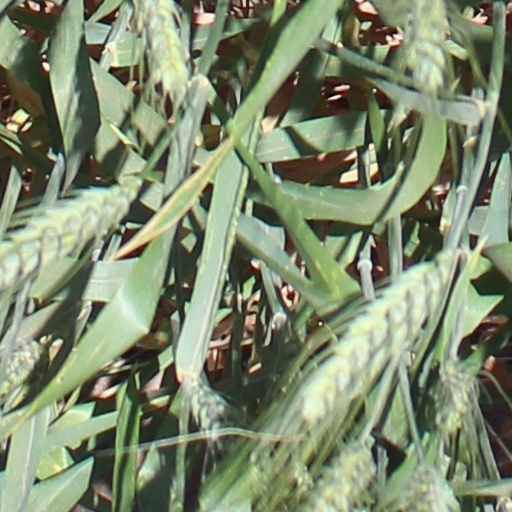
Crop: wheat